Strunz & Farah

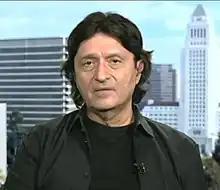
Ardeshir Farah on VOA

Strunz & Farah is a guitar duo with an eclectic sound that has been described as a cross between world fusion and flamenco.